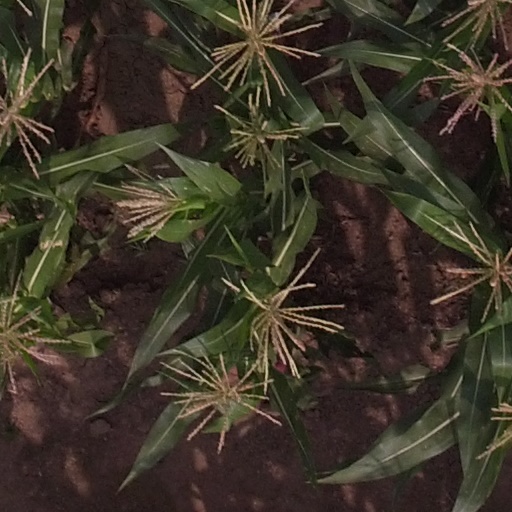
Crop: maize; corn